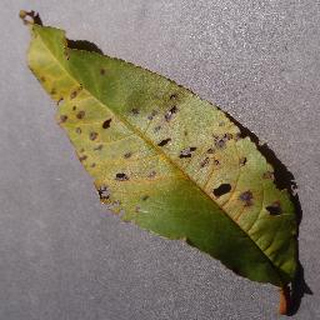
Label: peach_bacterial_spot